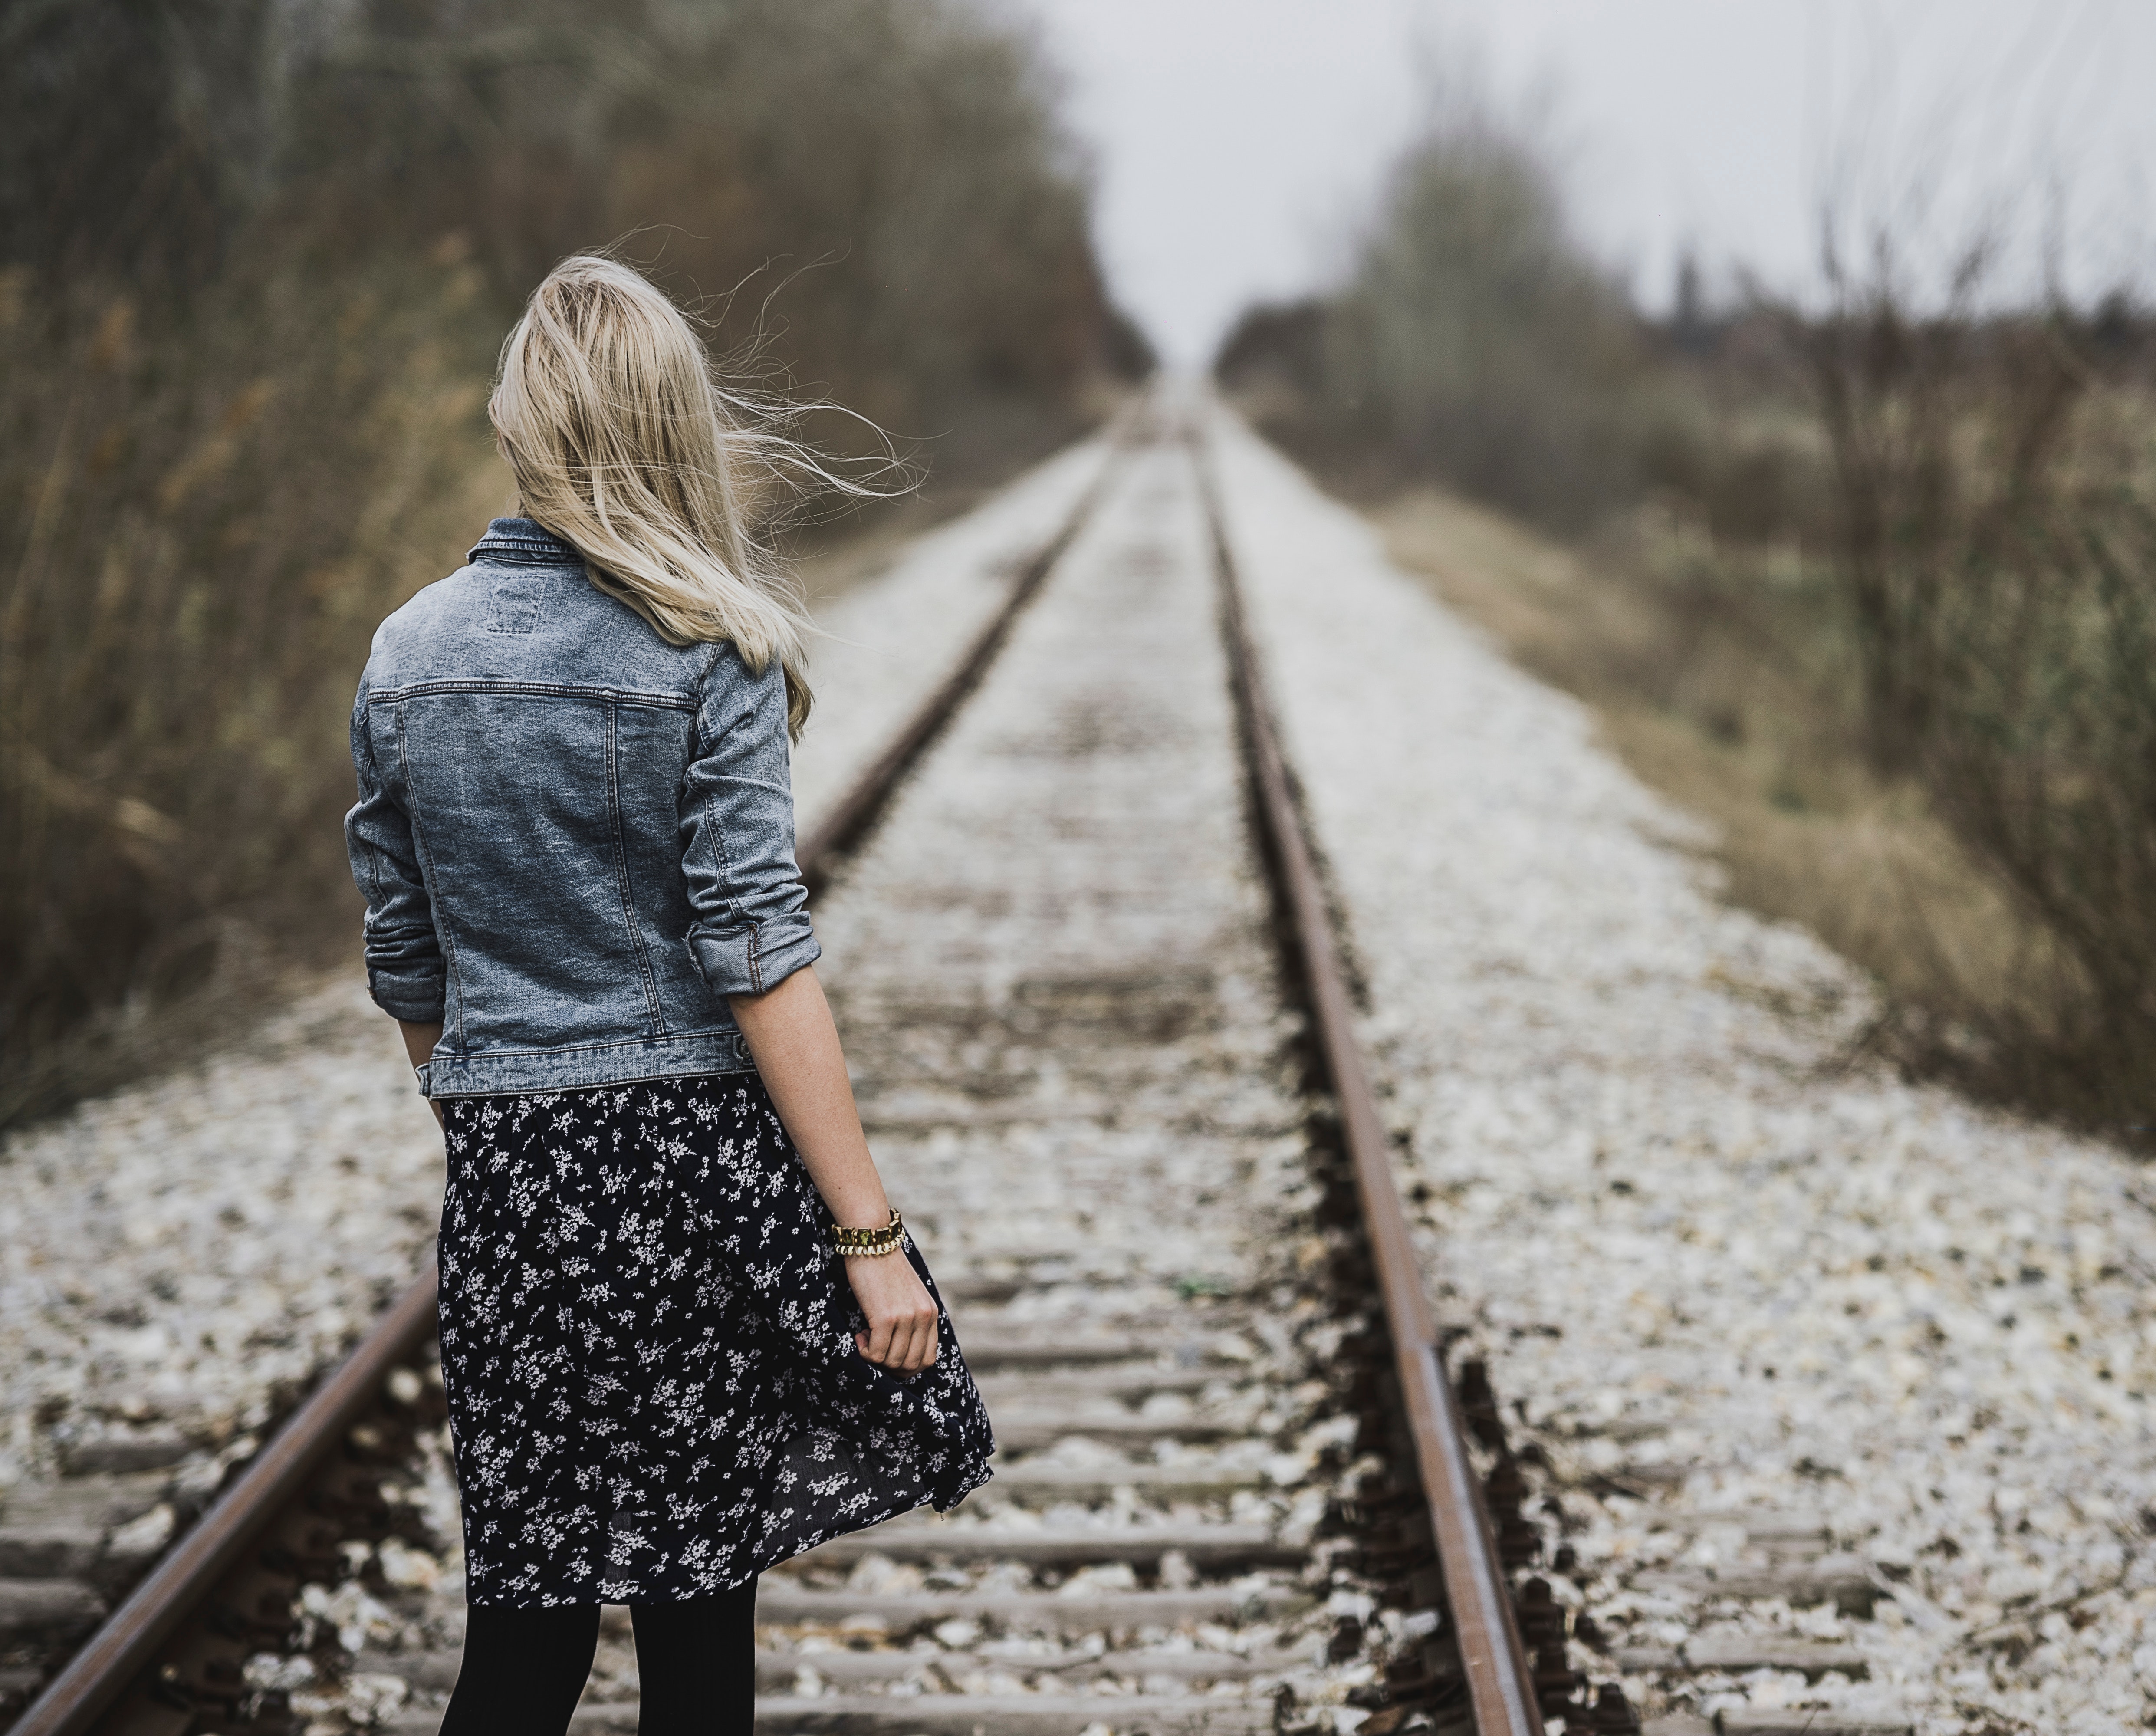
People in nature, track, transport, standing, photography, dress, black and white, blond, denim, nonbuilding structure, portrait photography, vehicle